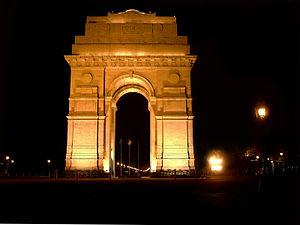
La Porte de l'Inde, en anglais India Gate, en hindî इंडिया गेट, est un monument aux morts situé à New Delhi en Inde, sur le Rajpath.